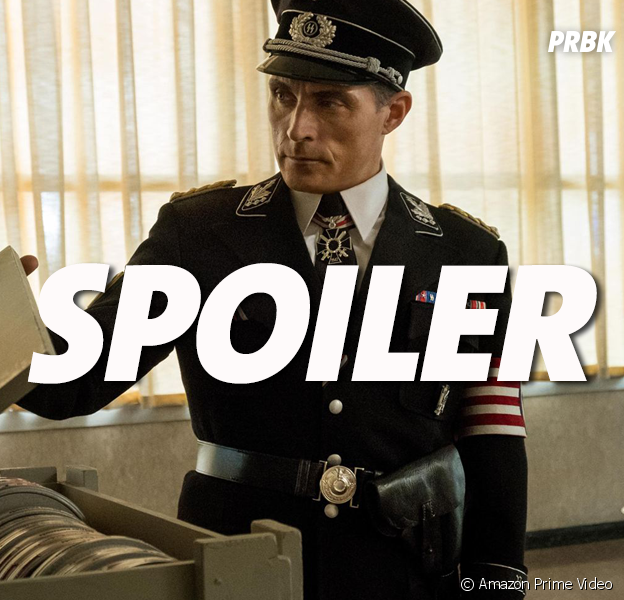
Gender: men